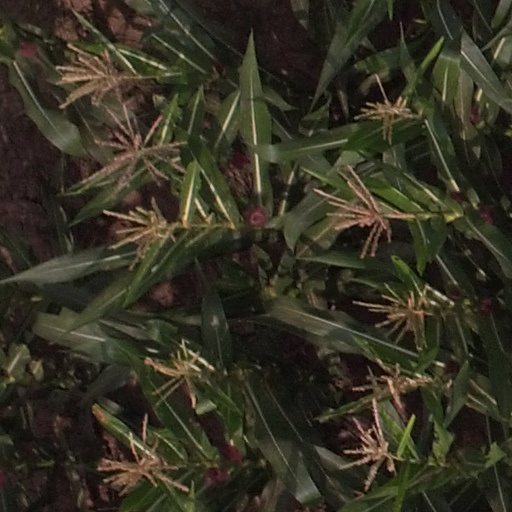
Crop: maize; corn